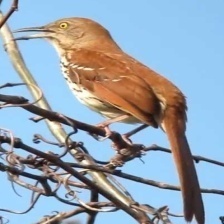
Species: BROWN THRASHER
Scientific name: TOXOSTOMA RUFUM